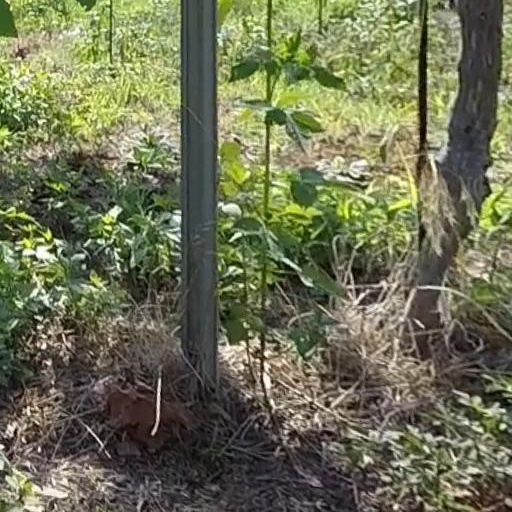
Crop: grape